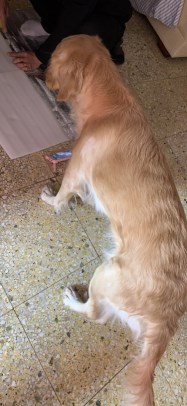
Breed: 5355-n000126-golden_retriever